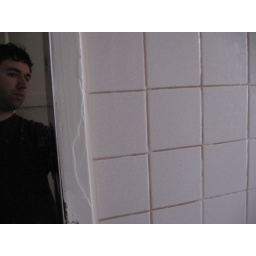
mirror in the bathroom no. 2